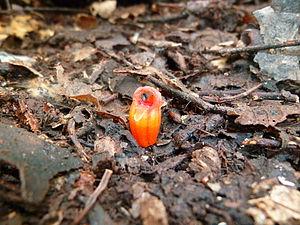
Fleur de Thismia rodwayi trouvée en Tasmanie.
Thismia est un genre de plantes mycohétérotrophes de la famille des Burmanniaceae. Parmi ce genre on peut distinguer les espèces suivantes :